1130 papal election

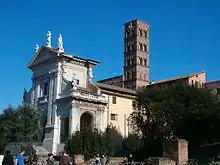
The church of S. Maria Nuova (today S. Francesca Romana) — the titular deaconry of chancellor Aymeric and the place of consecration of Innocent II

The following cardinals were elected to the committee (the opponents of Aymeric are denoted with †):